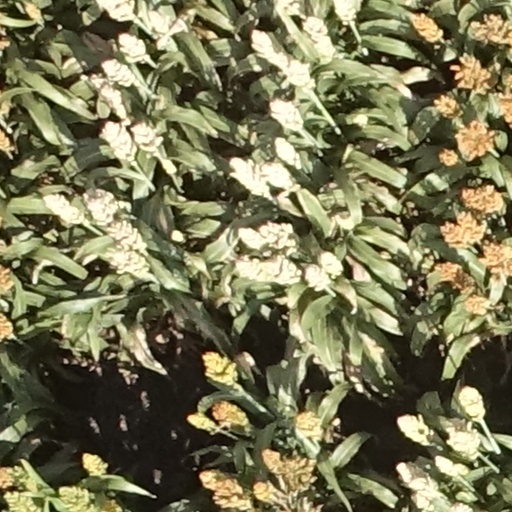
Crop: sorghum